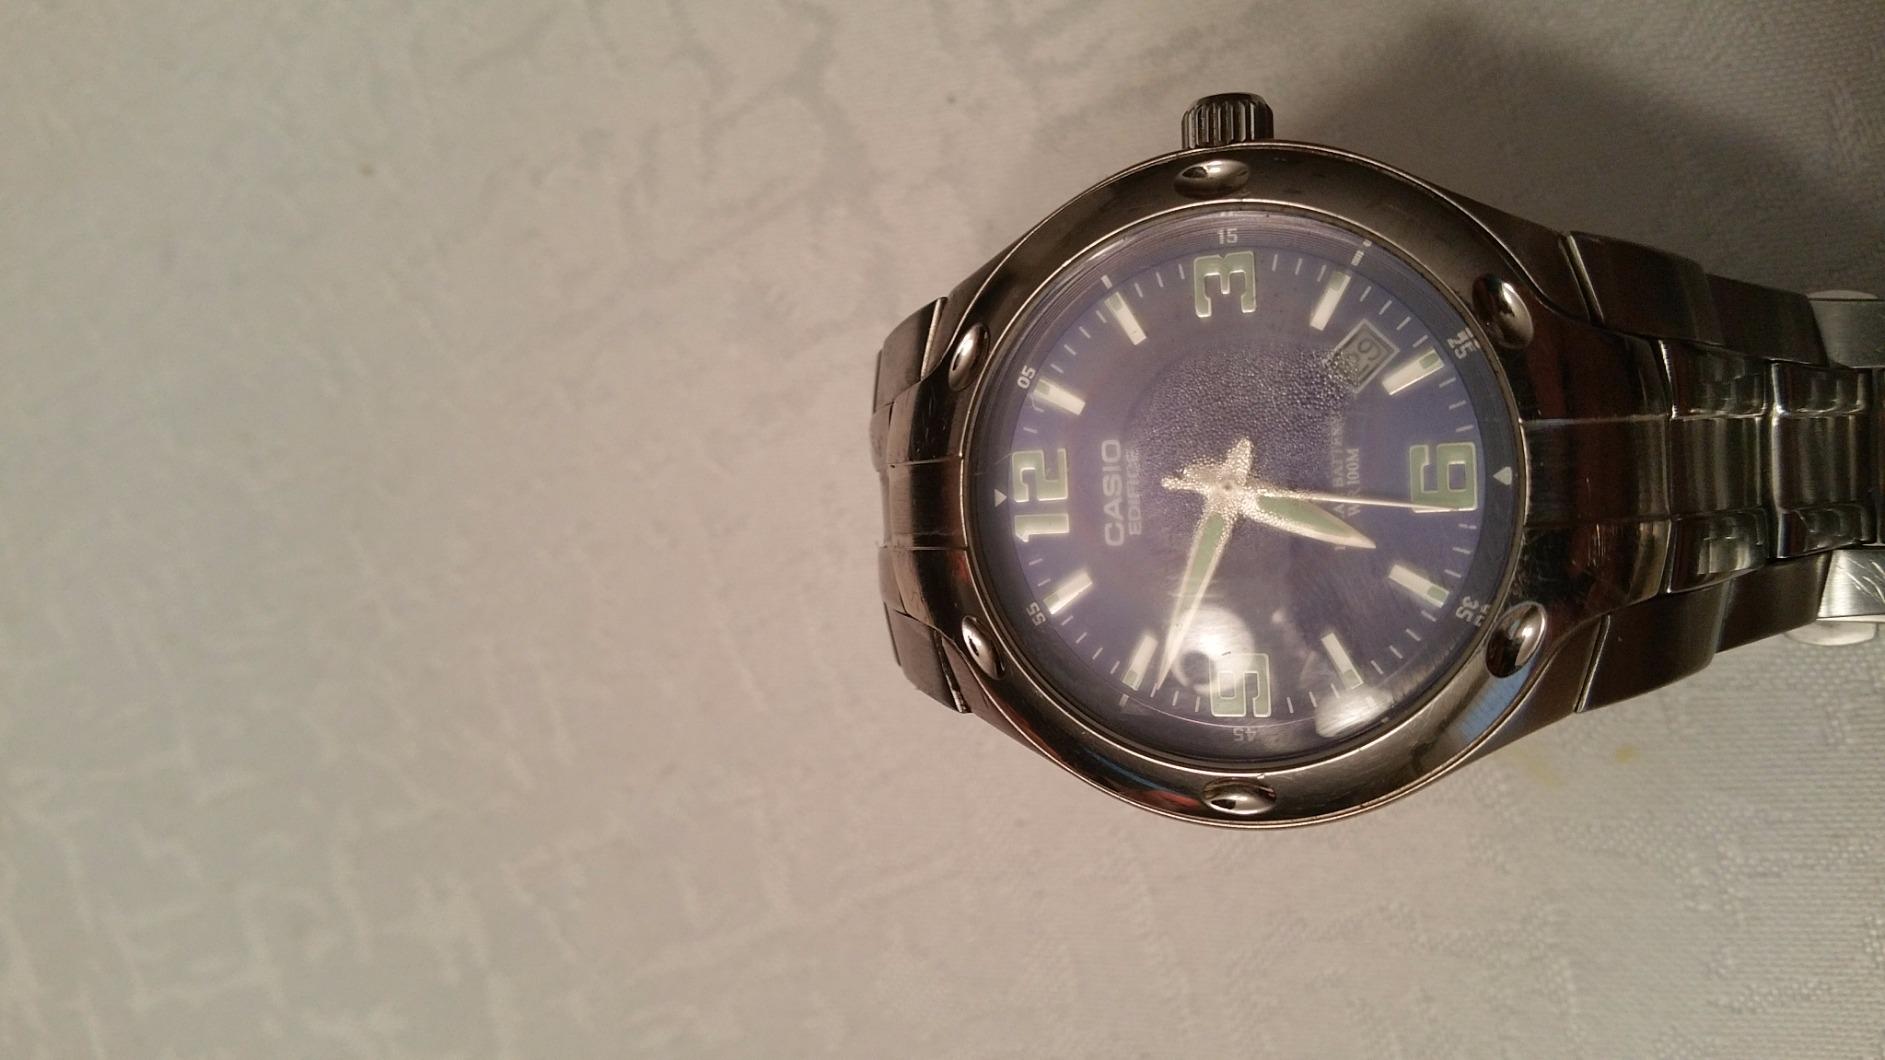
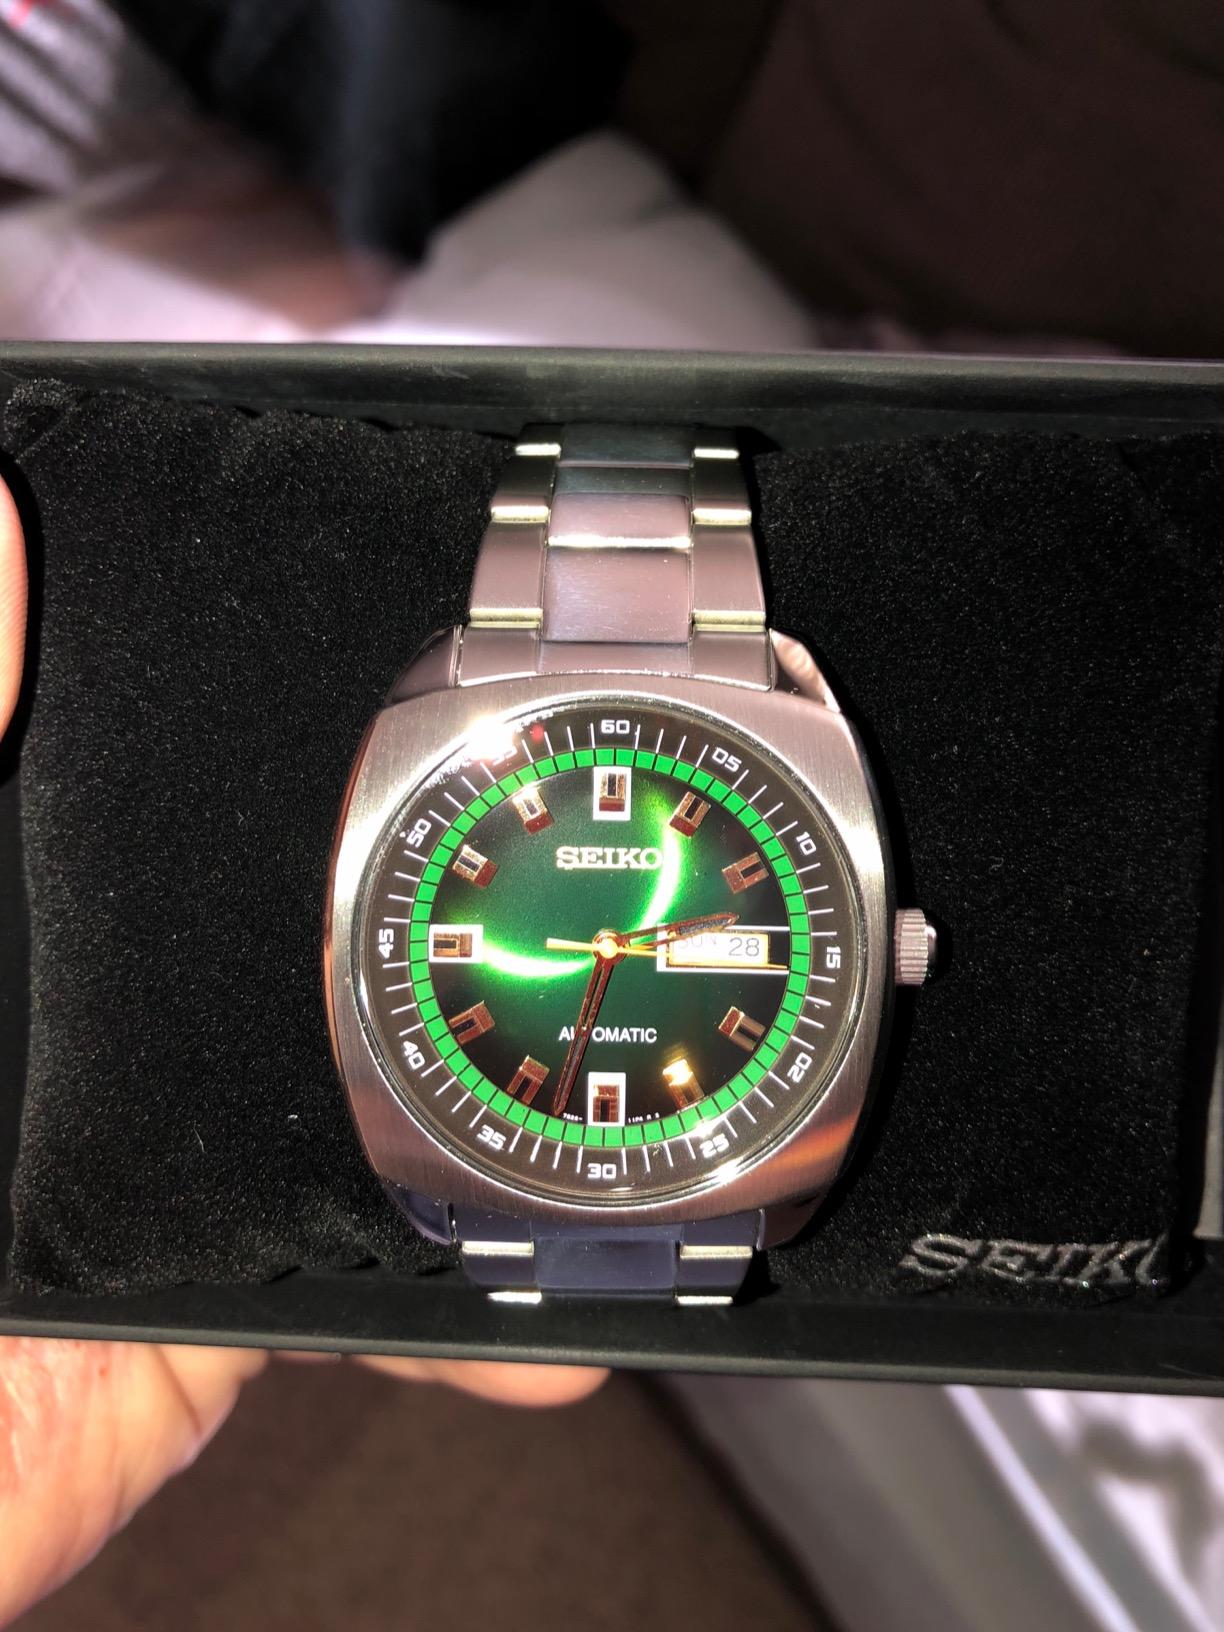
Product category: accessories_watch
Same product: no